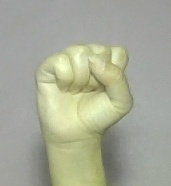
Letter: saad